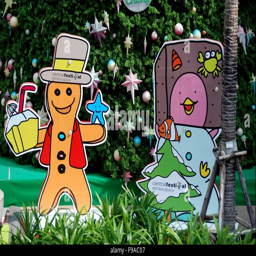
decorations and a giant tree